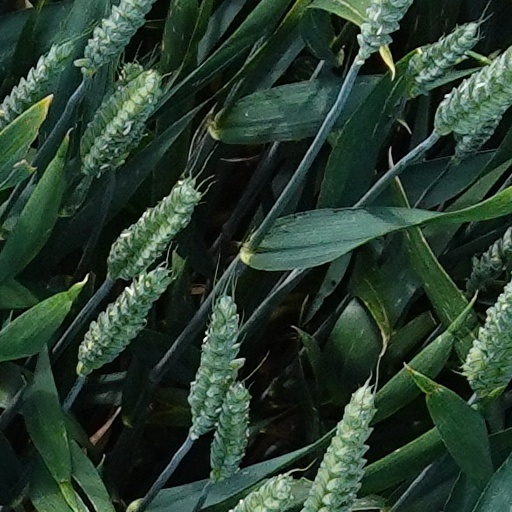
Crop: wheat